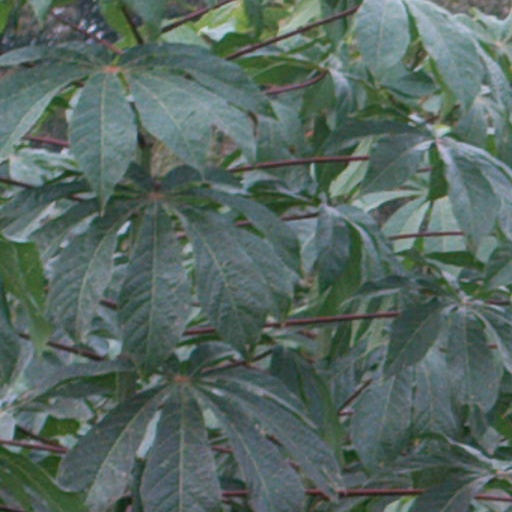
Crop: cassava